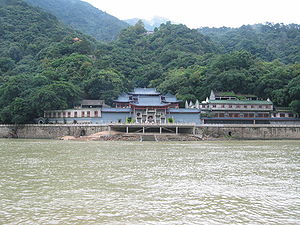
Qingyuan (Guangdong)
Feilaitemplet i Qingyuan
Qingyuan er en by på præfekturniveau i provinsen Guangdong i Folkerepublikken Kina, med en total befolkning på 1.626.000 indbyggere. Den dækker et område på 19.000 km² og der dermed den største administrative enhed i Guangdong. Selve Qingyuan by ligger ved floden Beijiang, og er omgivet af bjergområder. Der er motorvejsforbindelse til provinshovedstaden Guangzhou. Sproget er hovedsageligt kantonesisk.